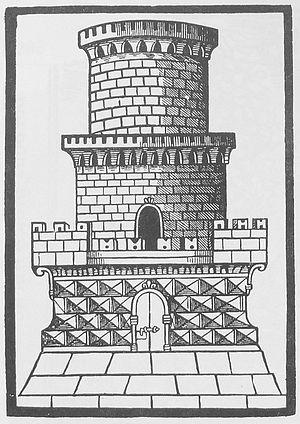
La famille Soncino, qui doit son nom à la ville de Soncino en Lombardie, est une famille d'imprimeurs juifs italiens de la Renaissance qui produisit la première bible en hébreu.